Battle of Te Pōrere

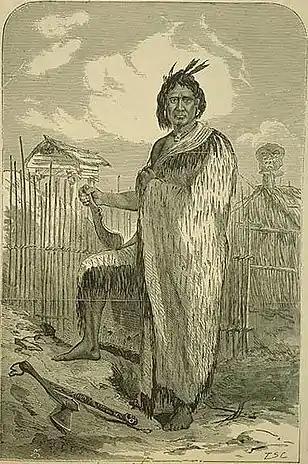
A drawing purported to be of Te Kooti, though there are doubts about this

From 1843 to 1872, there were a series of conflicts in New Zealand between some local Māori people on one side, and British imperial and colonial forces and their Māori allies on the other. These clashes are collectively termed the New Zealand Wars. While some of the wars of this period were as a result of land confiscations or clashes with the Māori King Movement, many of the later conflicts were due to the rise of prophetic Māori leaders and religious movements which threatened the autonomy of the government. These movements also subverted tribalism so often were met with hostility by the leaders of many "iwi" (tribes) as well. Te Kooti's War was the last of these later wars, and marked the final field engagements of the New Zealand Wars.